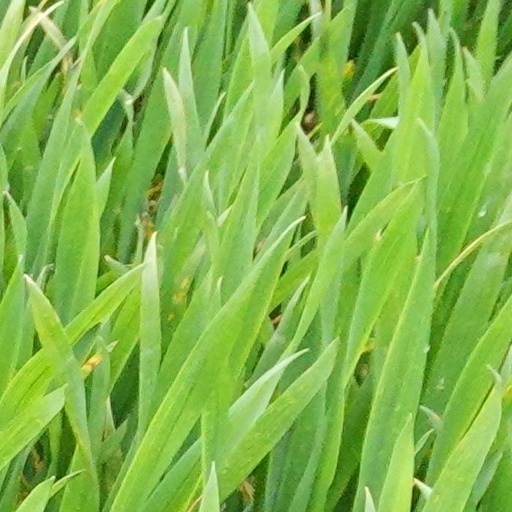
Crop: wheat